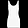
Label: T - shirt / top